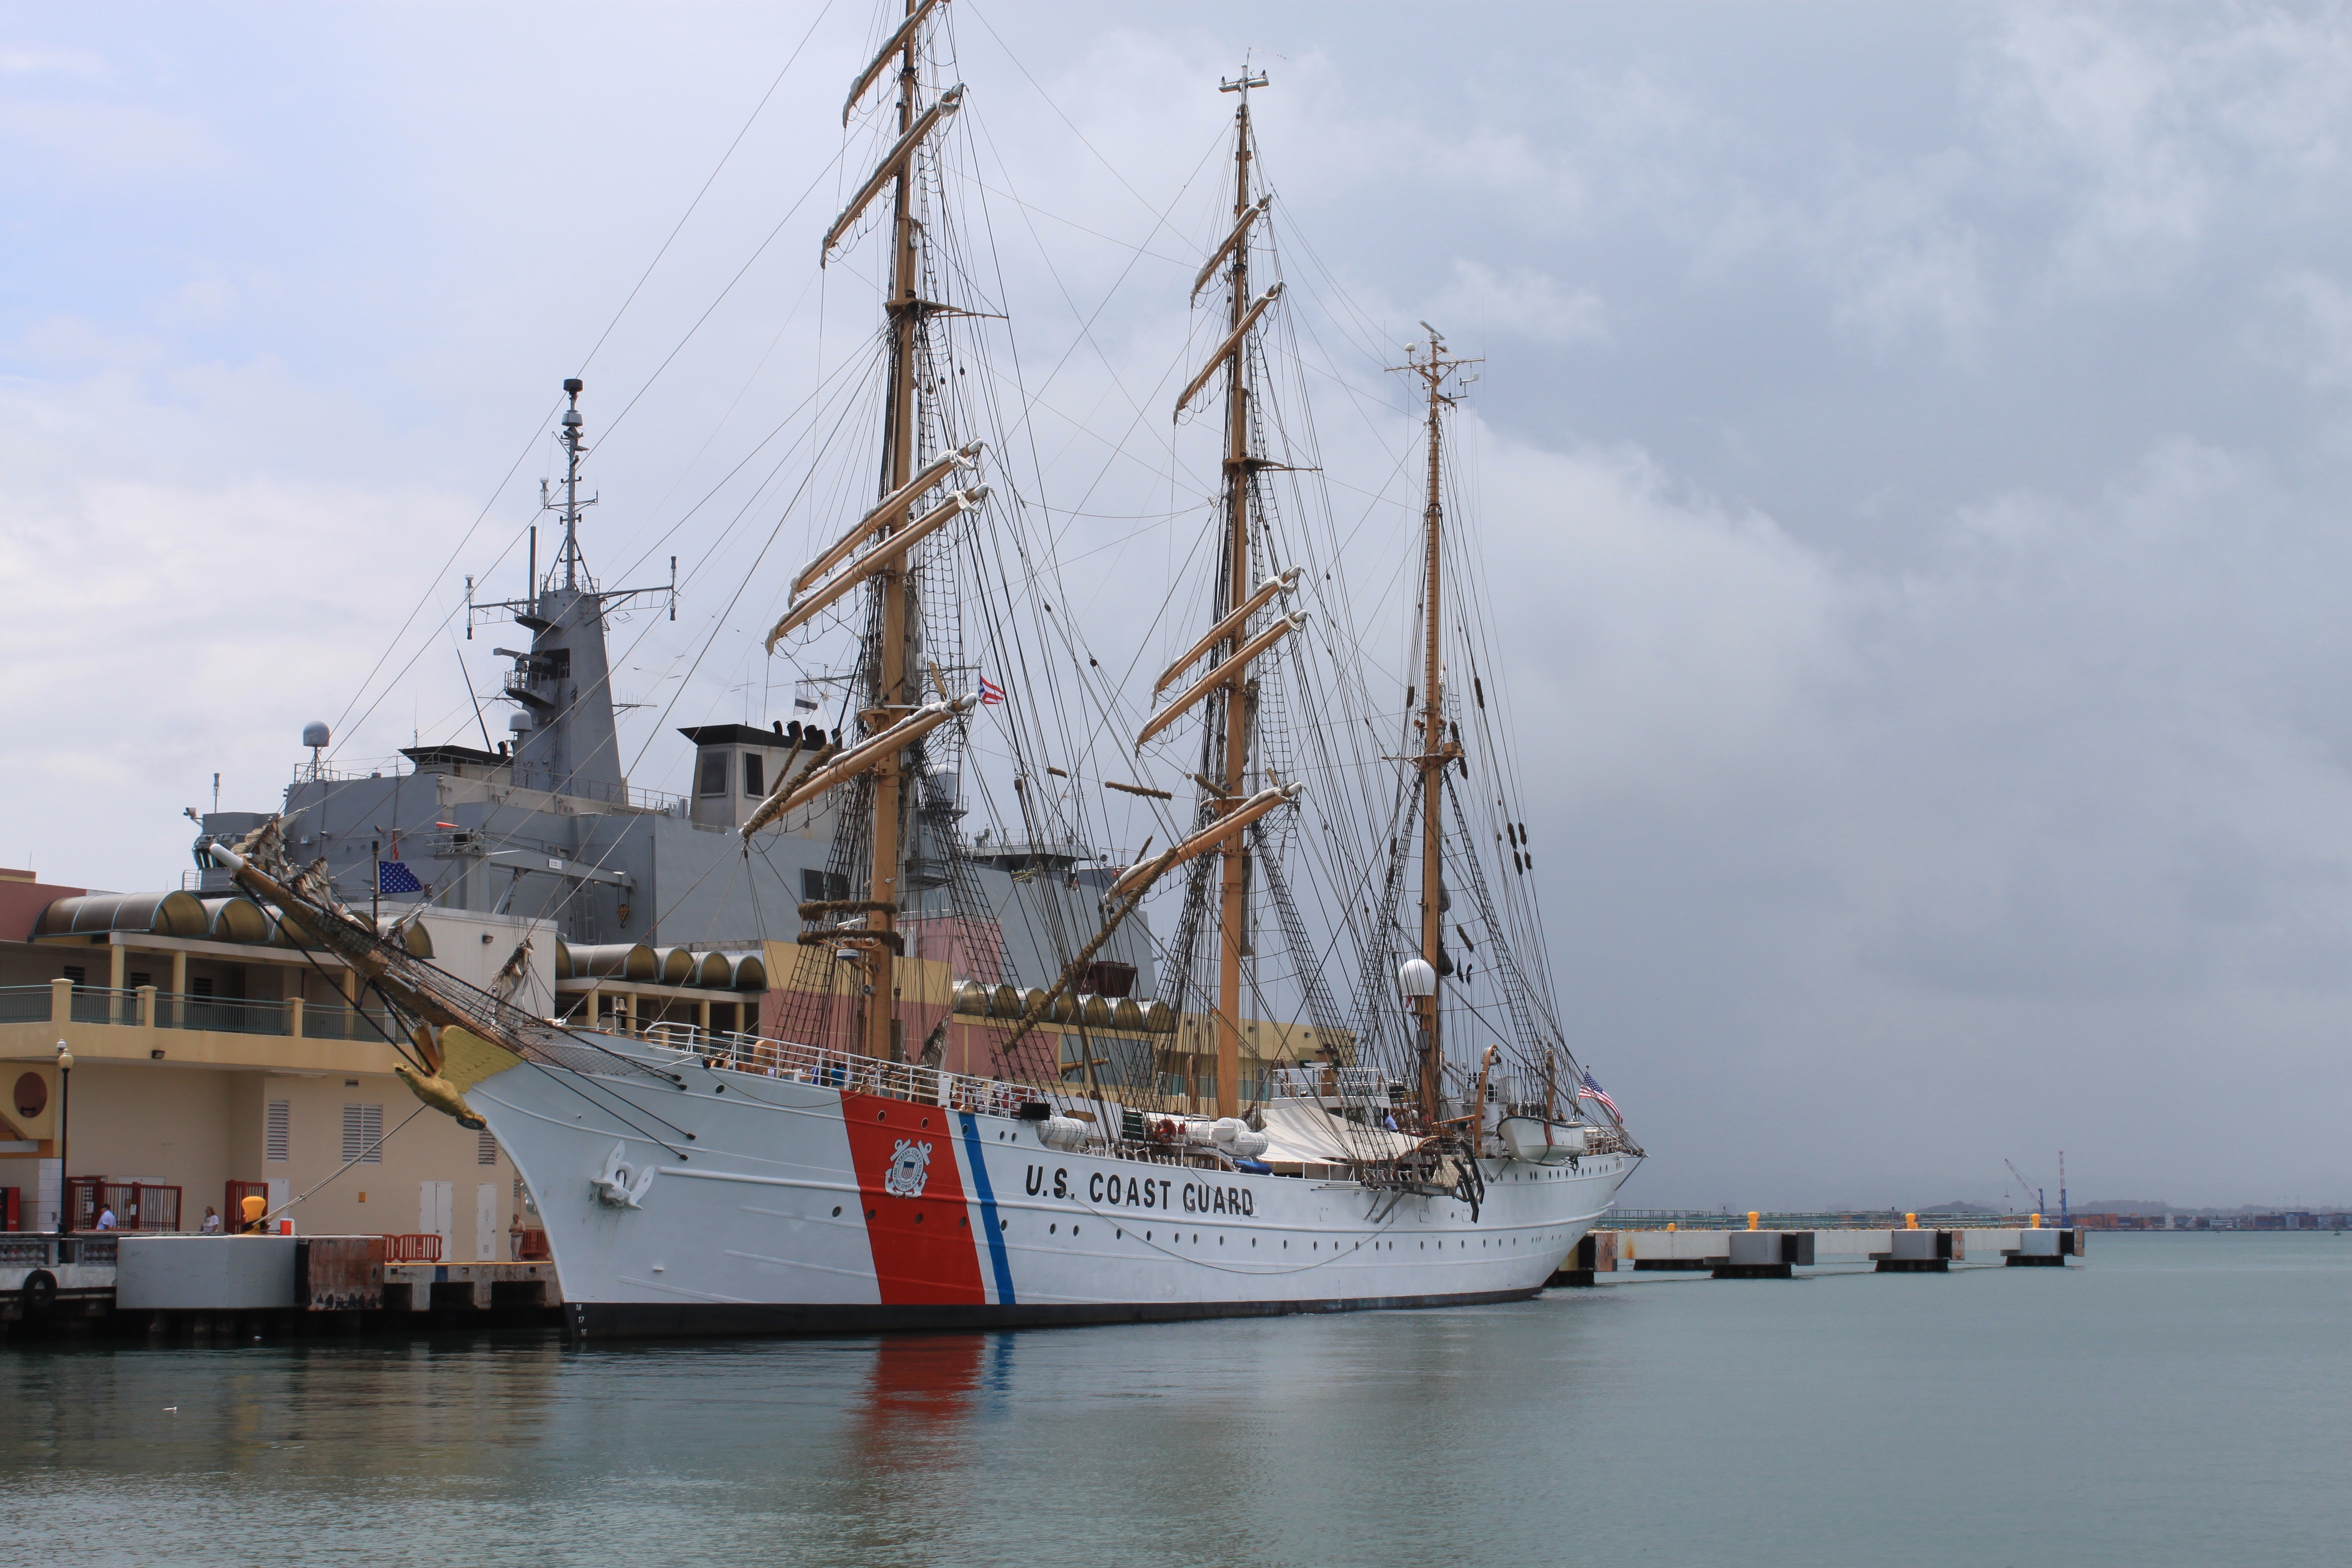
sea, water, ocean, dock, deck, boat, ship, vessel, vehicle, mast, training, eagle, harbor, port, navigation, sails, watercraft, windjammer, barque, frigate, brig, sailing ship, cutter, fishing vessel, coast guard, flagship, training ship, puerto rico, tall ship, freight transport, galleon, san juan, three masted, full sail, caravel, brigantine